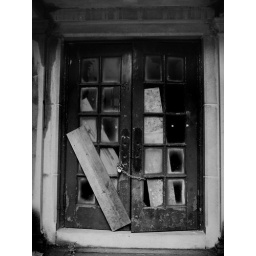
The front door of a &amp;quot;haunted&amp;quot; looking building near where I live.